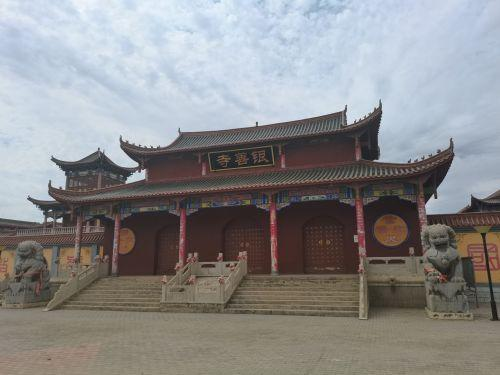
地标名称：银善寺
所在城市：石嘴山市·惠农区